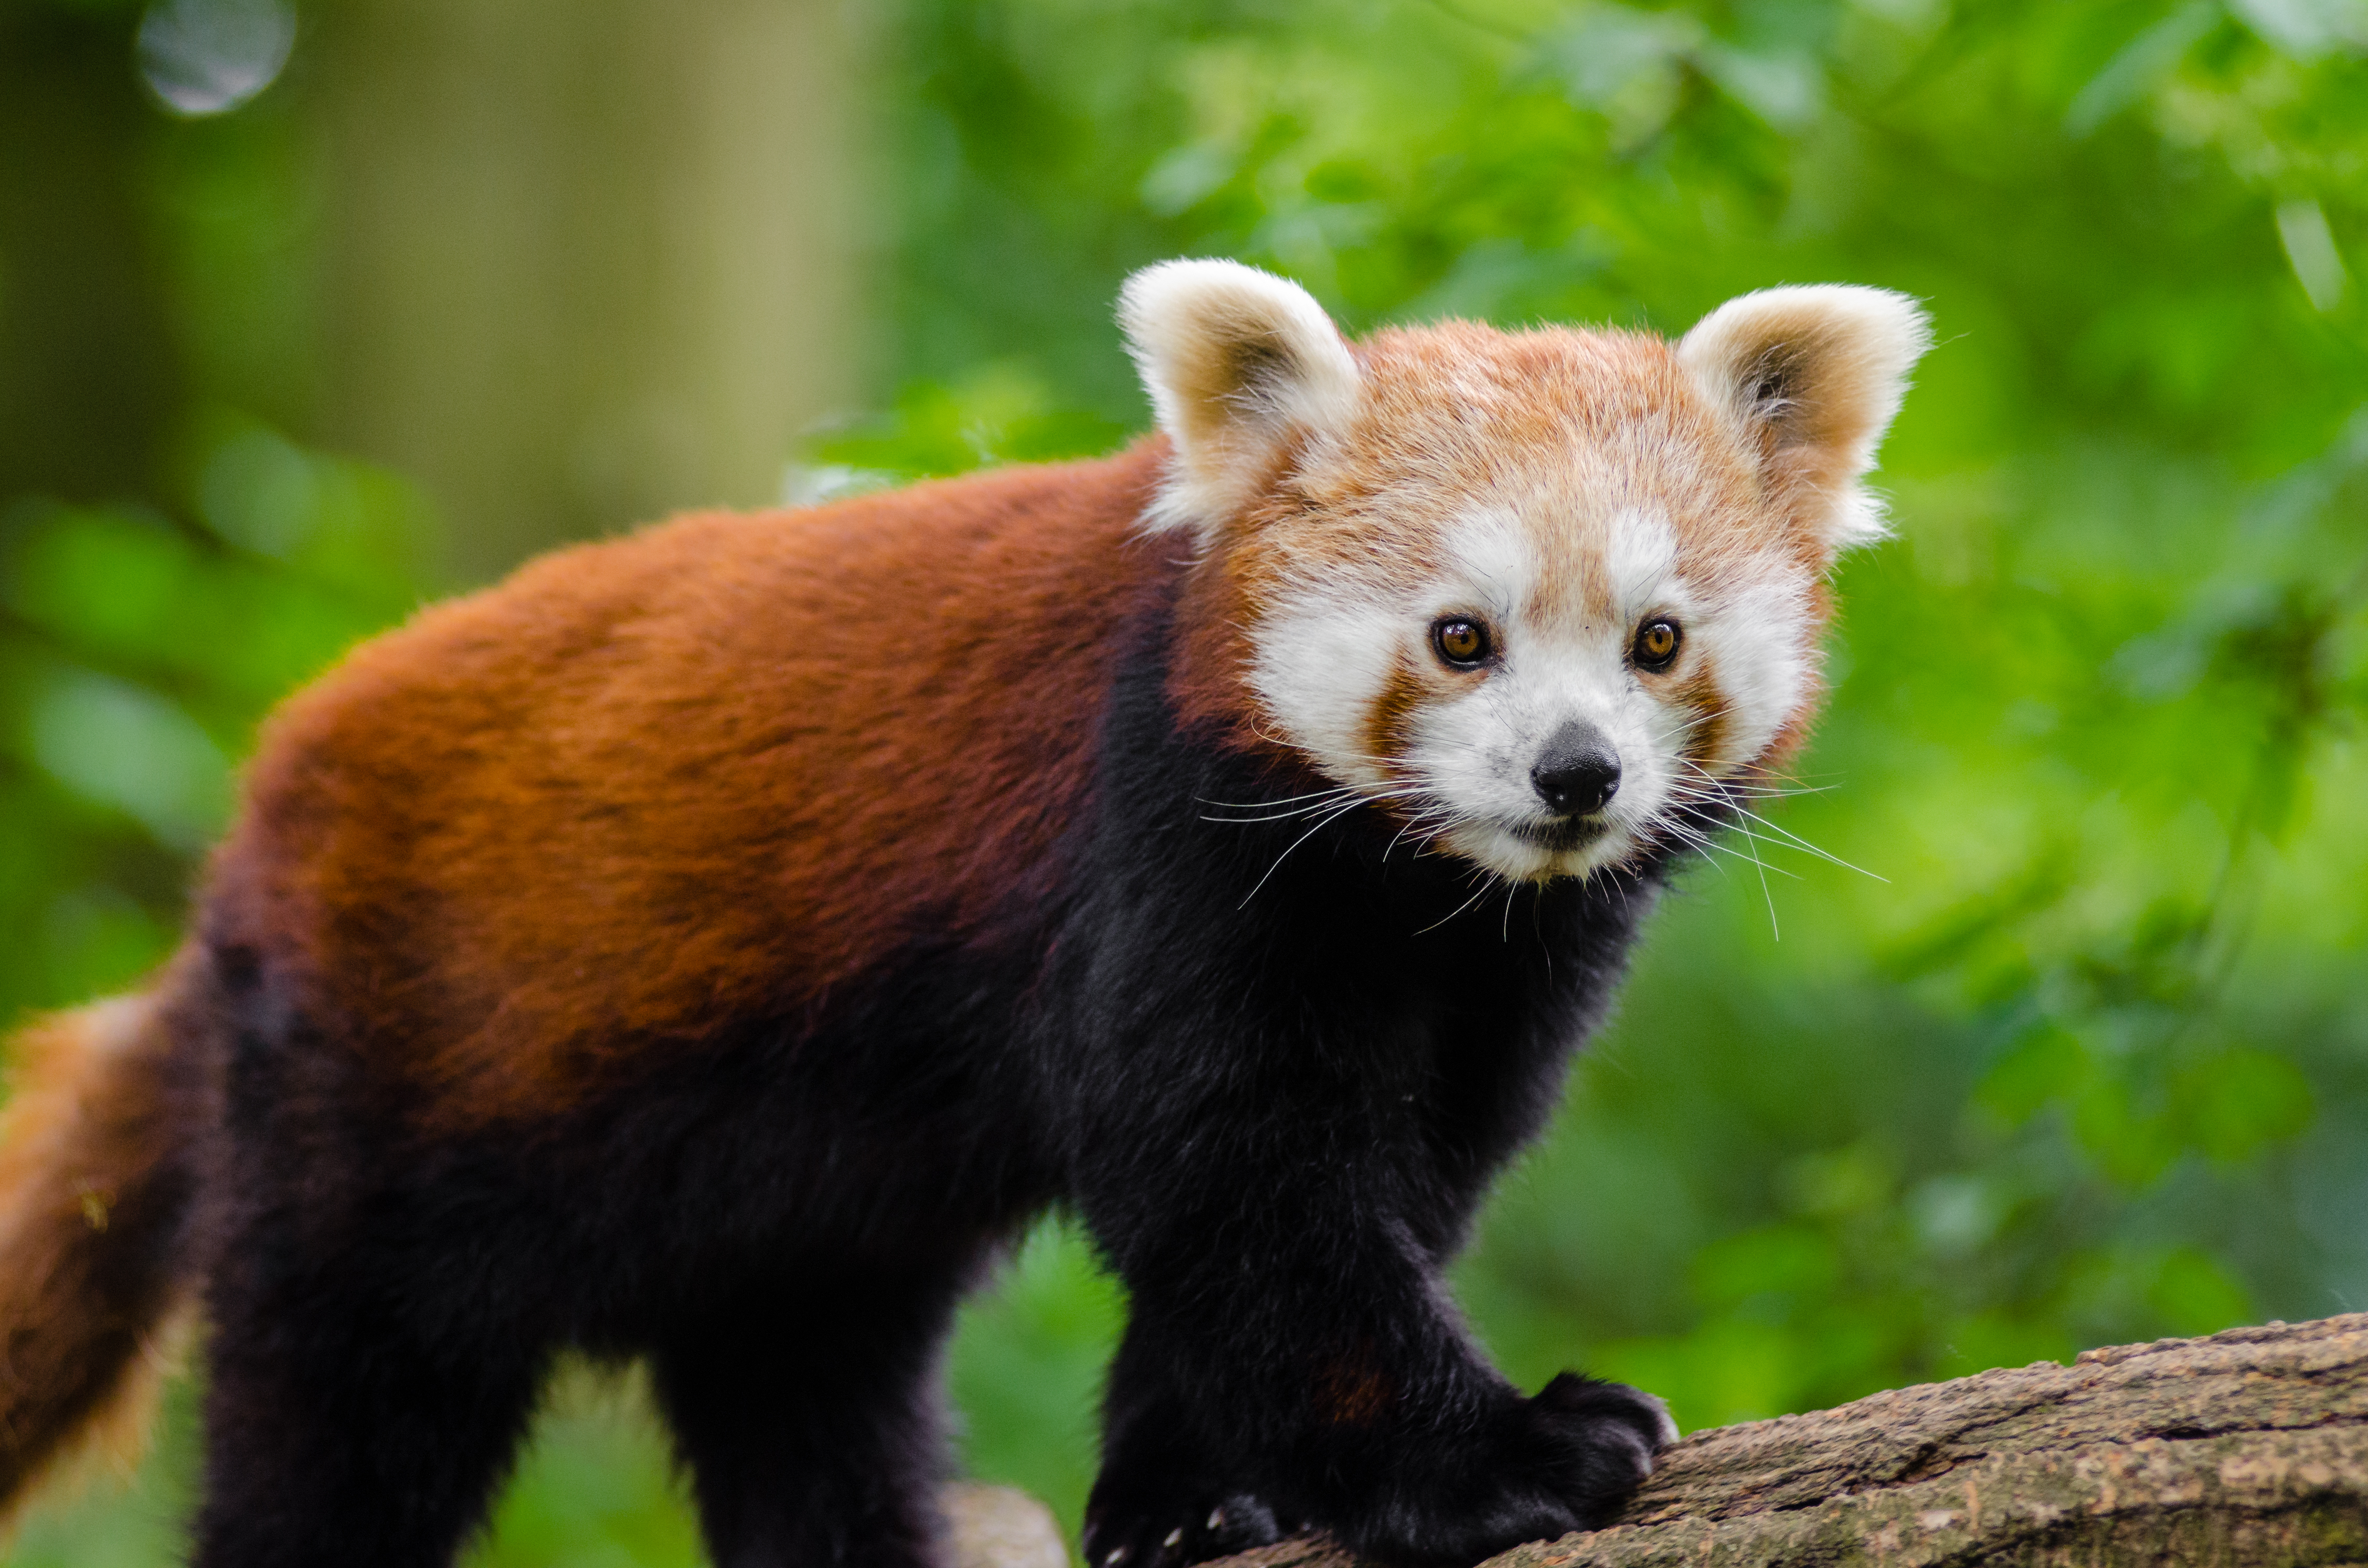
bokeh, animal, wildlife, zoo, red, mammal, fauna, red panda, panda, endangered, vertebrate, germany, carnivoran, dog breed group